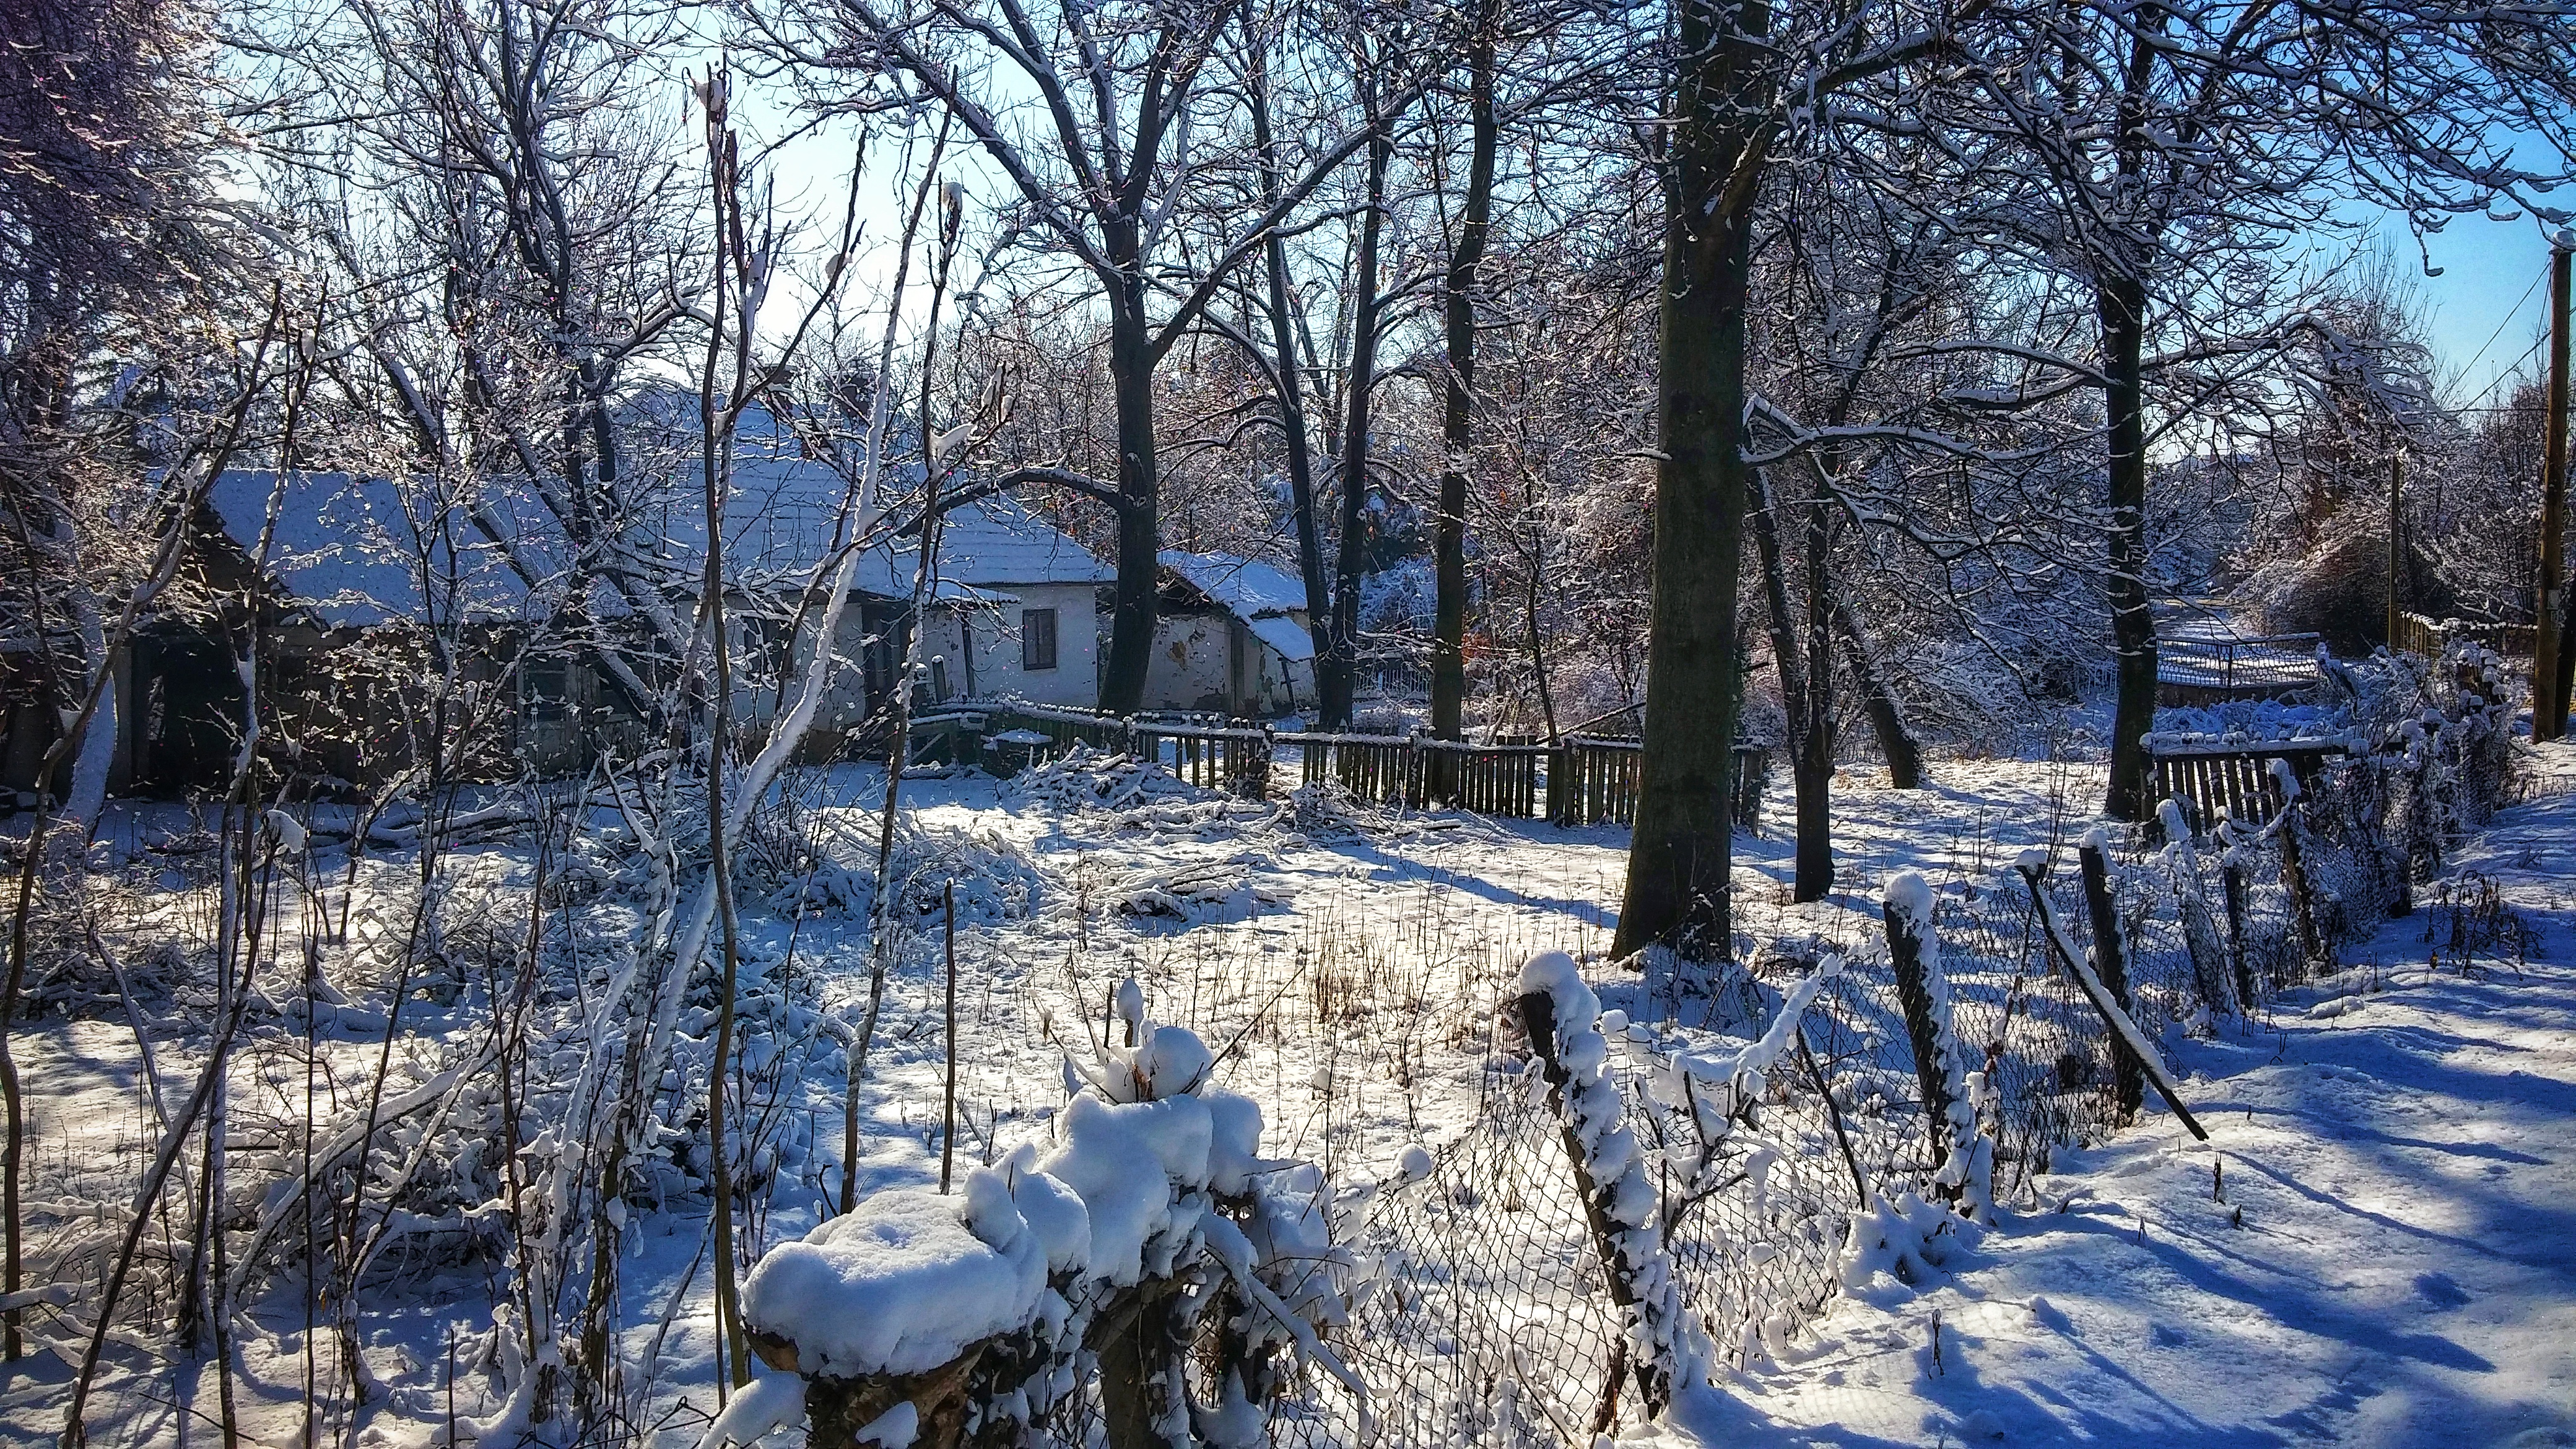
winter, snow, tree, freezing, frost, sky, branch, woodland, house, plant, trail, ice, landscape